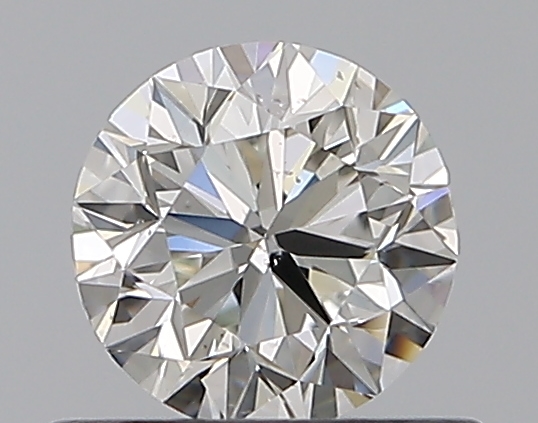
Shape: round
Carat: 0.5
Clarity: SI1
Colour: I
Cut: VG
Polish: EX
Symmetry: VG
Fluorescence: N
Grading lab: GIA
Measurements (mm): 4.94 x 4.98 x 3.18